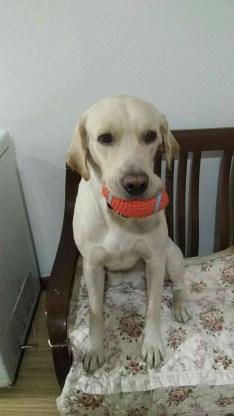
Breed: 3580-n000122-Labrador_retriever